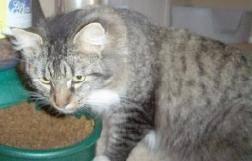
cat